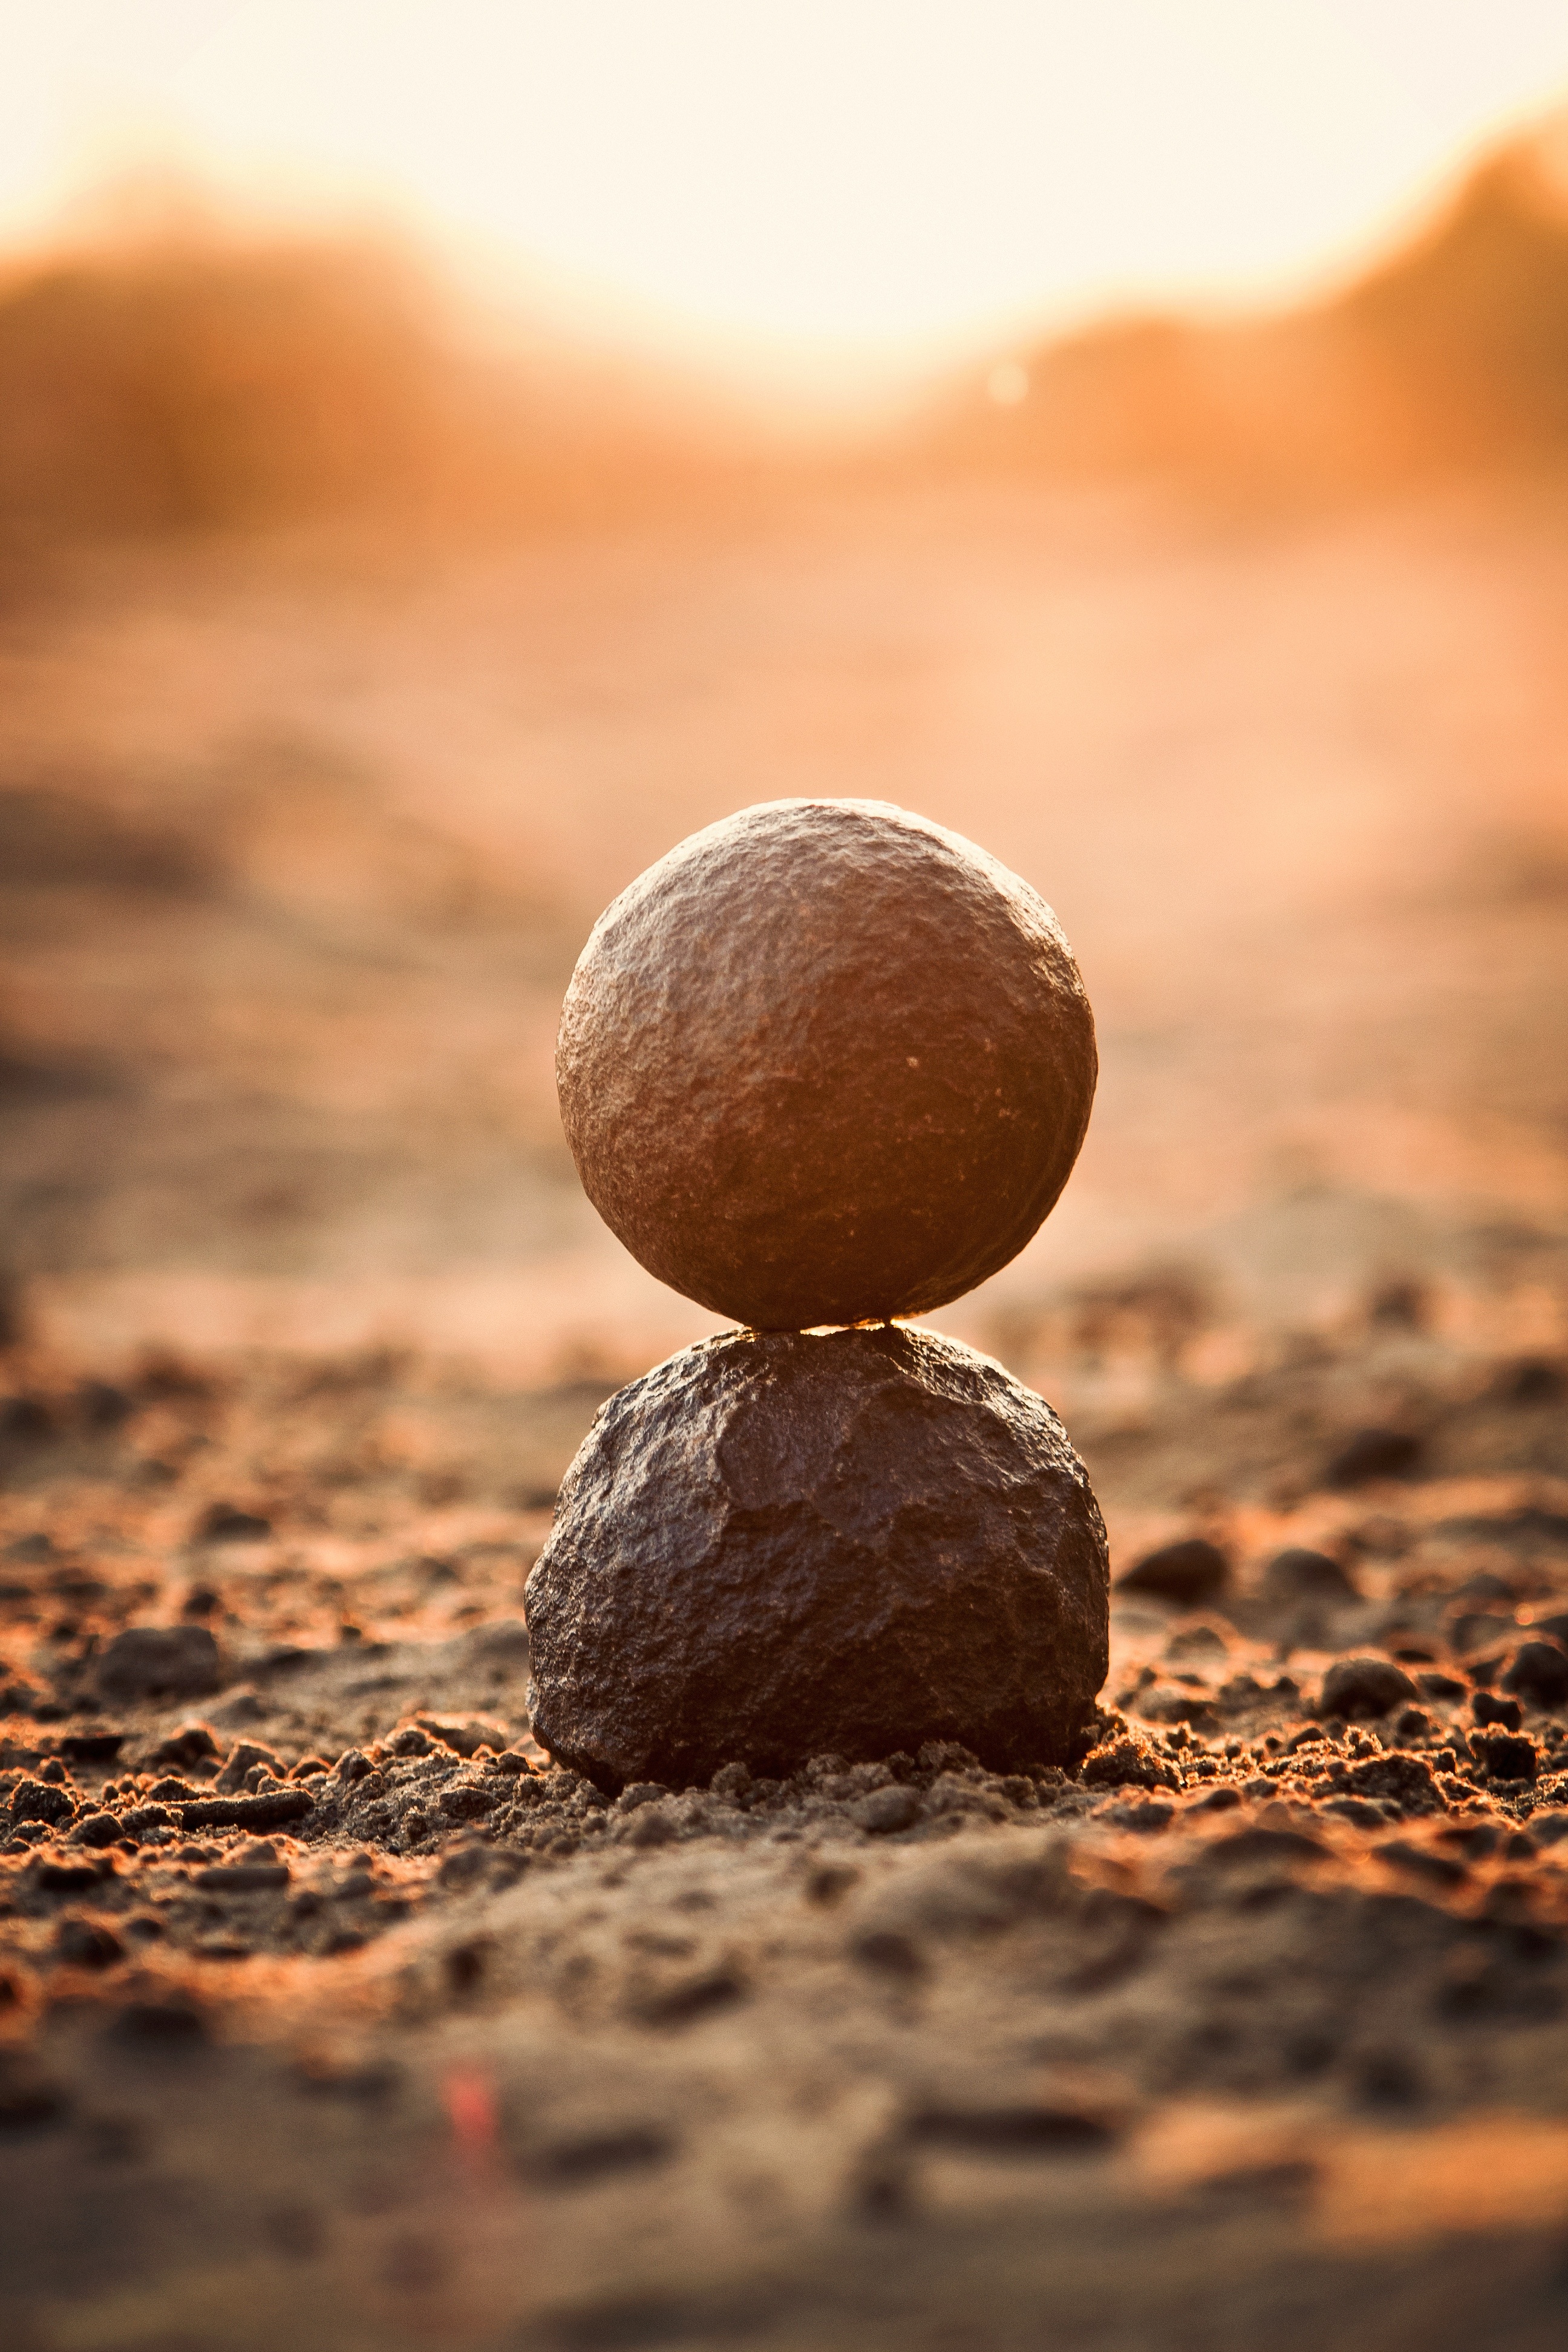
sea, nature, sand, rock, person, sun, sunrise, sunset, photography, sunlight, morning, stone, live, reflection, relax, balance, natural, peace, clean, soil, freedom, medicine, lifestyle, healthy, material, zen, energy, alternative, close up, relaxation, earth, meditation, hands, spa, marble, yoga, mind, protection, nurse, protect, harmony, concentration, therapy, meditating, medication, spirituality, wellness, macro photography, patient, herbal, essential, healing, natural health, meditation nature, natural environment, moqui, ludasto